Trolleybuses in Limoges

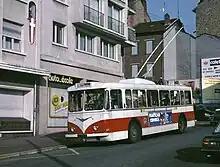
A Vétra trolleybus in Limoges, 1988.

In November 1945, line 6 had its trams replaced by trolleybuses, and on 4 October 1948 line 4 became a trolleybus line.